Famine

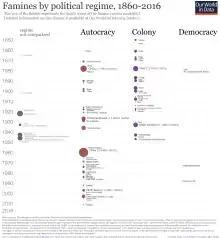
Famines since 1850 by political regime

In 1994, David Pimentel, professor of ecology and agriculture at Cornell University, and Mario Giampietro, senior researcher at the National Research Institute on Food and Nutrition (INRAN), estimated the maximum U.S. population for a sustainable economy at 200 million.